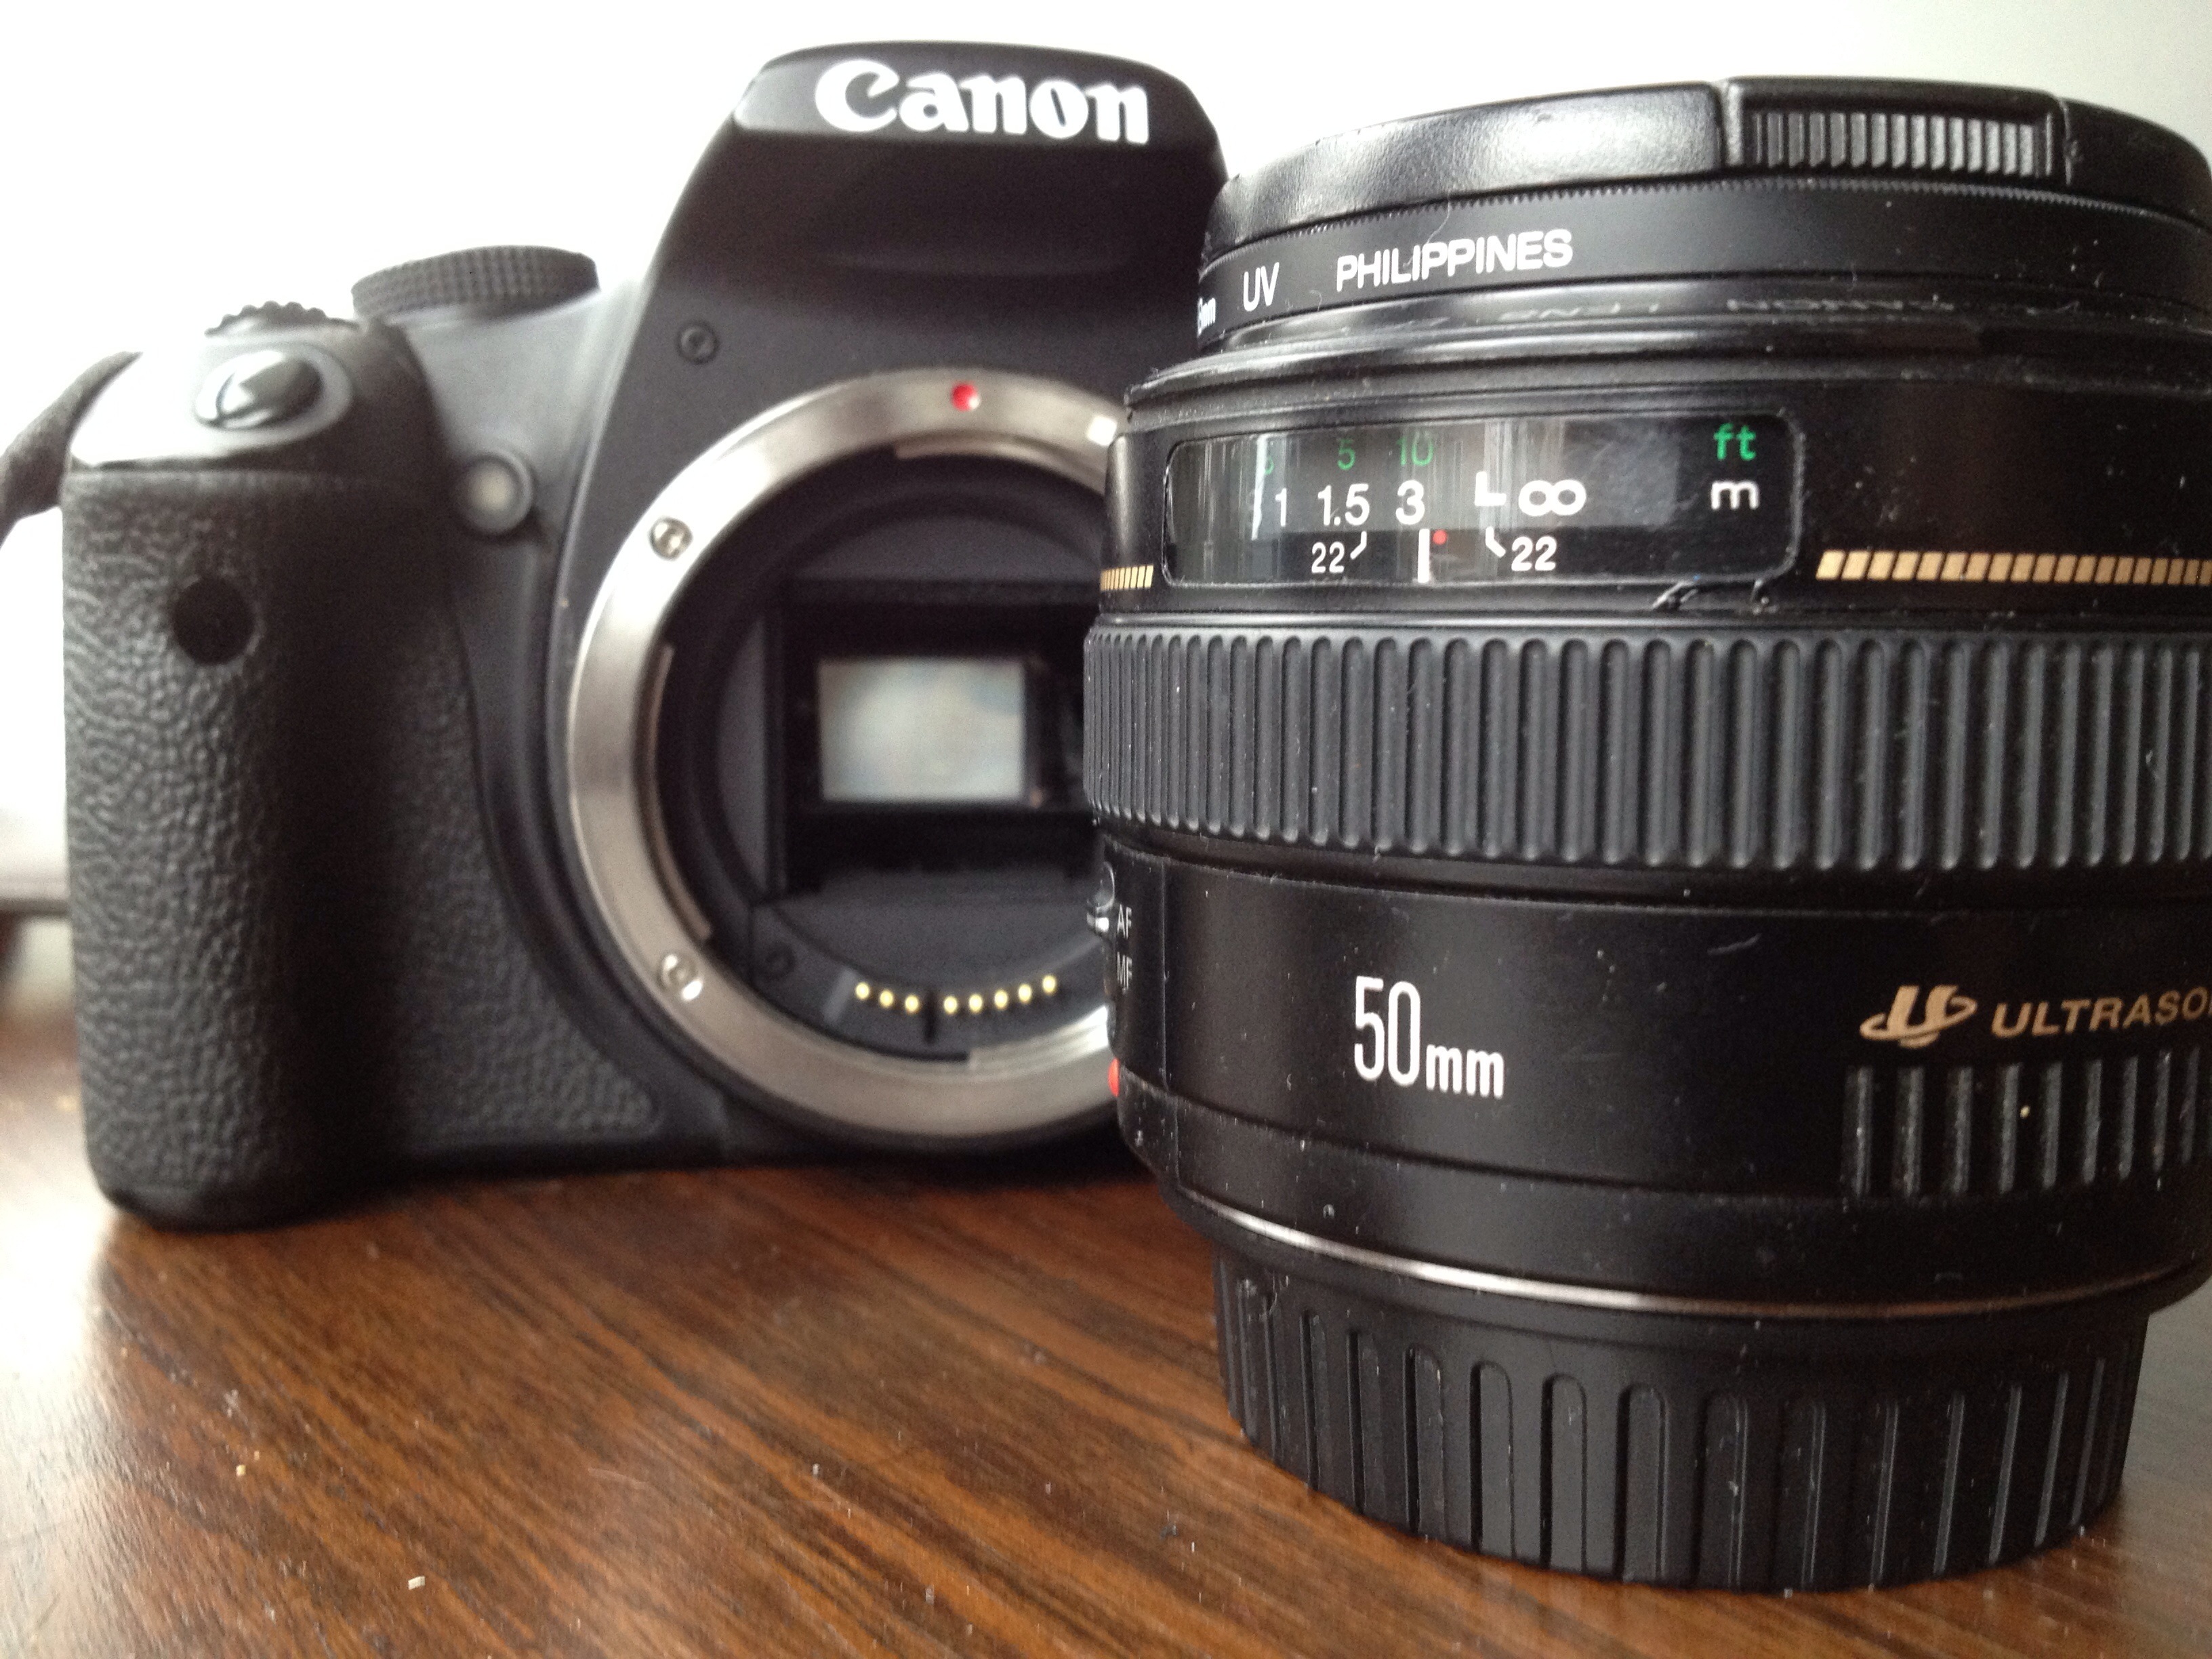
camera, lens, reflex camera, digital camera, camera lens, digital slr, single lens reflex camera, cameras optics, teleconverter, canon ef 75 300mm f 4 5 6 iii